Refrigerator truck

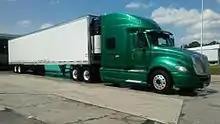
G-3 Resources LLC Truck

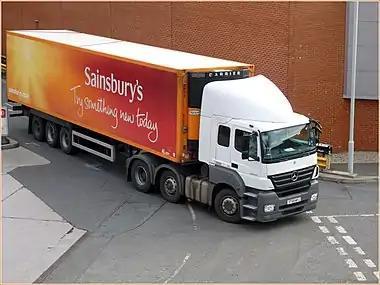
Articulated lorry with refrigerated trailer

A refrigerator truck or chiller lorry (also called a reefer), is a van or truck designed to carry perishable freight at low temperatures. Most long-distance refrigerated transport by truck is done in articulated trucks pulling refrigerated hardside (box) semi-trailers, although insulated curtainsiders are common in some countries. Occasionally, refrigerated trailers have been used as temporary morgues, and second-hand refrigerated trailers are frequently sold for use in tiny home conversions due to their insulation and existing status as a vehicle.